List of calomyscids

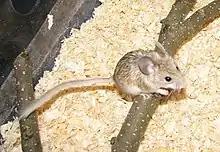
A mouse-like hamster ("Calomyscus sp.")

Calomyscidae is a family of small rodents found in Syria, Azerbaijan, Iran, Turkmenistan, Afghanistan, and Pakistan that contains a single genus, "Calomyscus". A member of this family is called a mouse-like hamster, brush-tailed mouse, or calomyscid. Most members of this family are commonly referred to as belonging to the species "Calomyscus bailwardi", the first mouse-like hamster to be described. There are no population estimates for any of the known mouse-like hamsters, and most are considered as least-concern species, with two noted as being data deficient by the International Union for Conservation of Nature (IUCN).